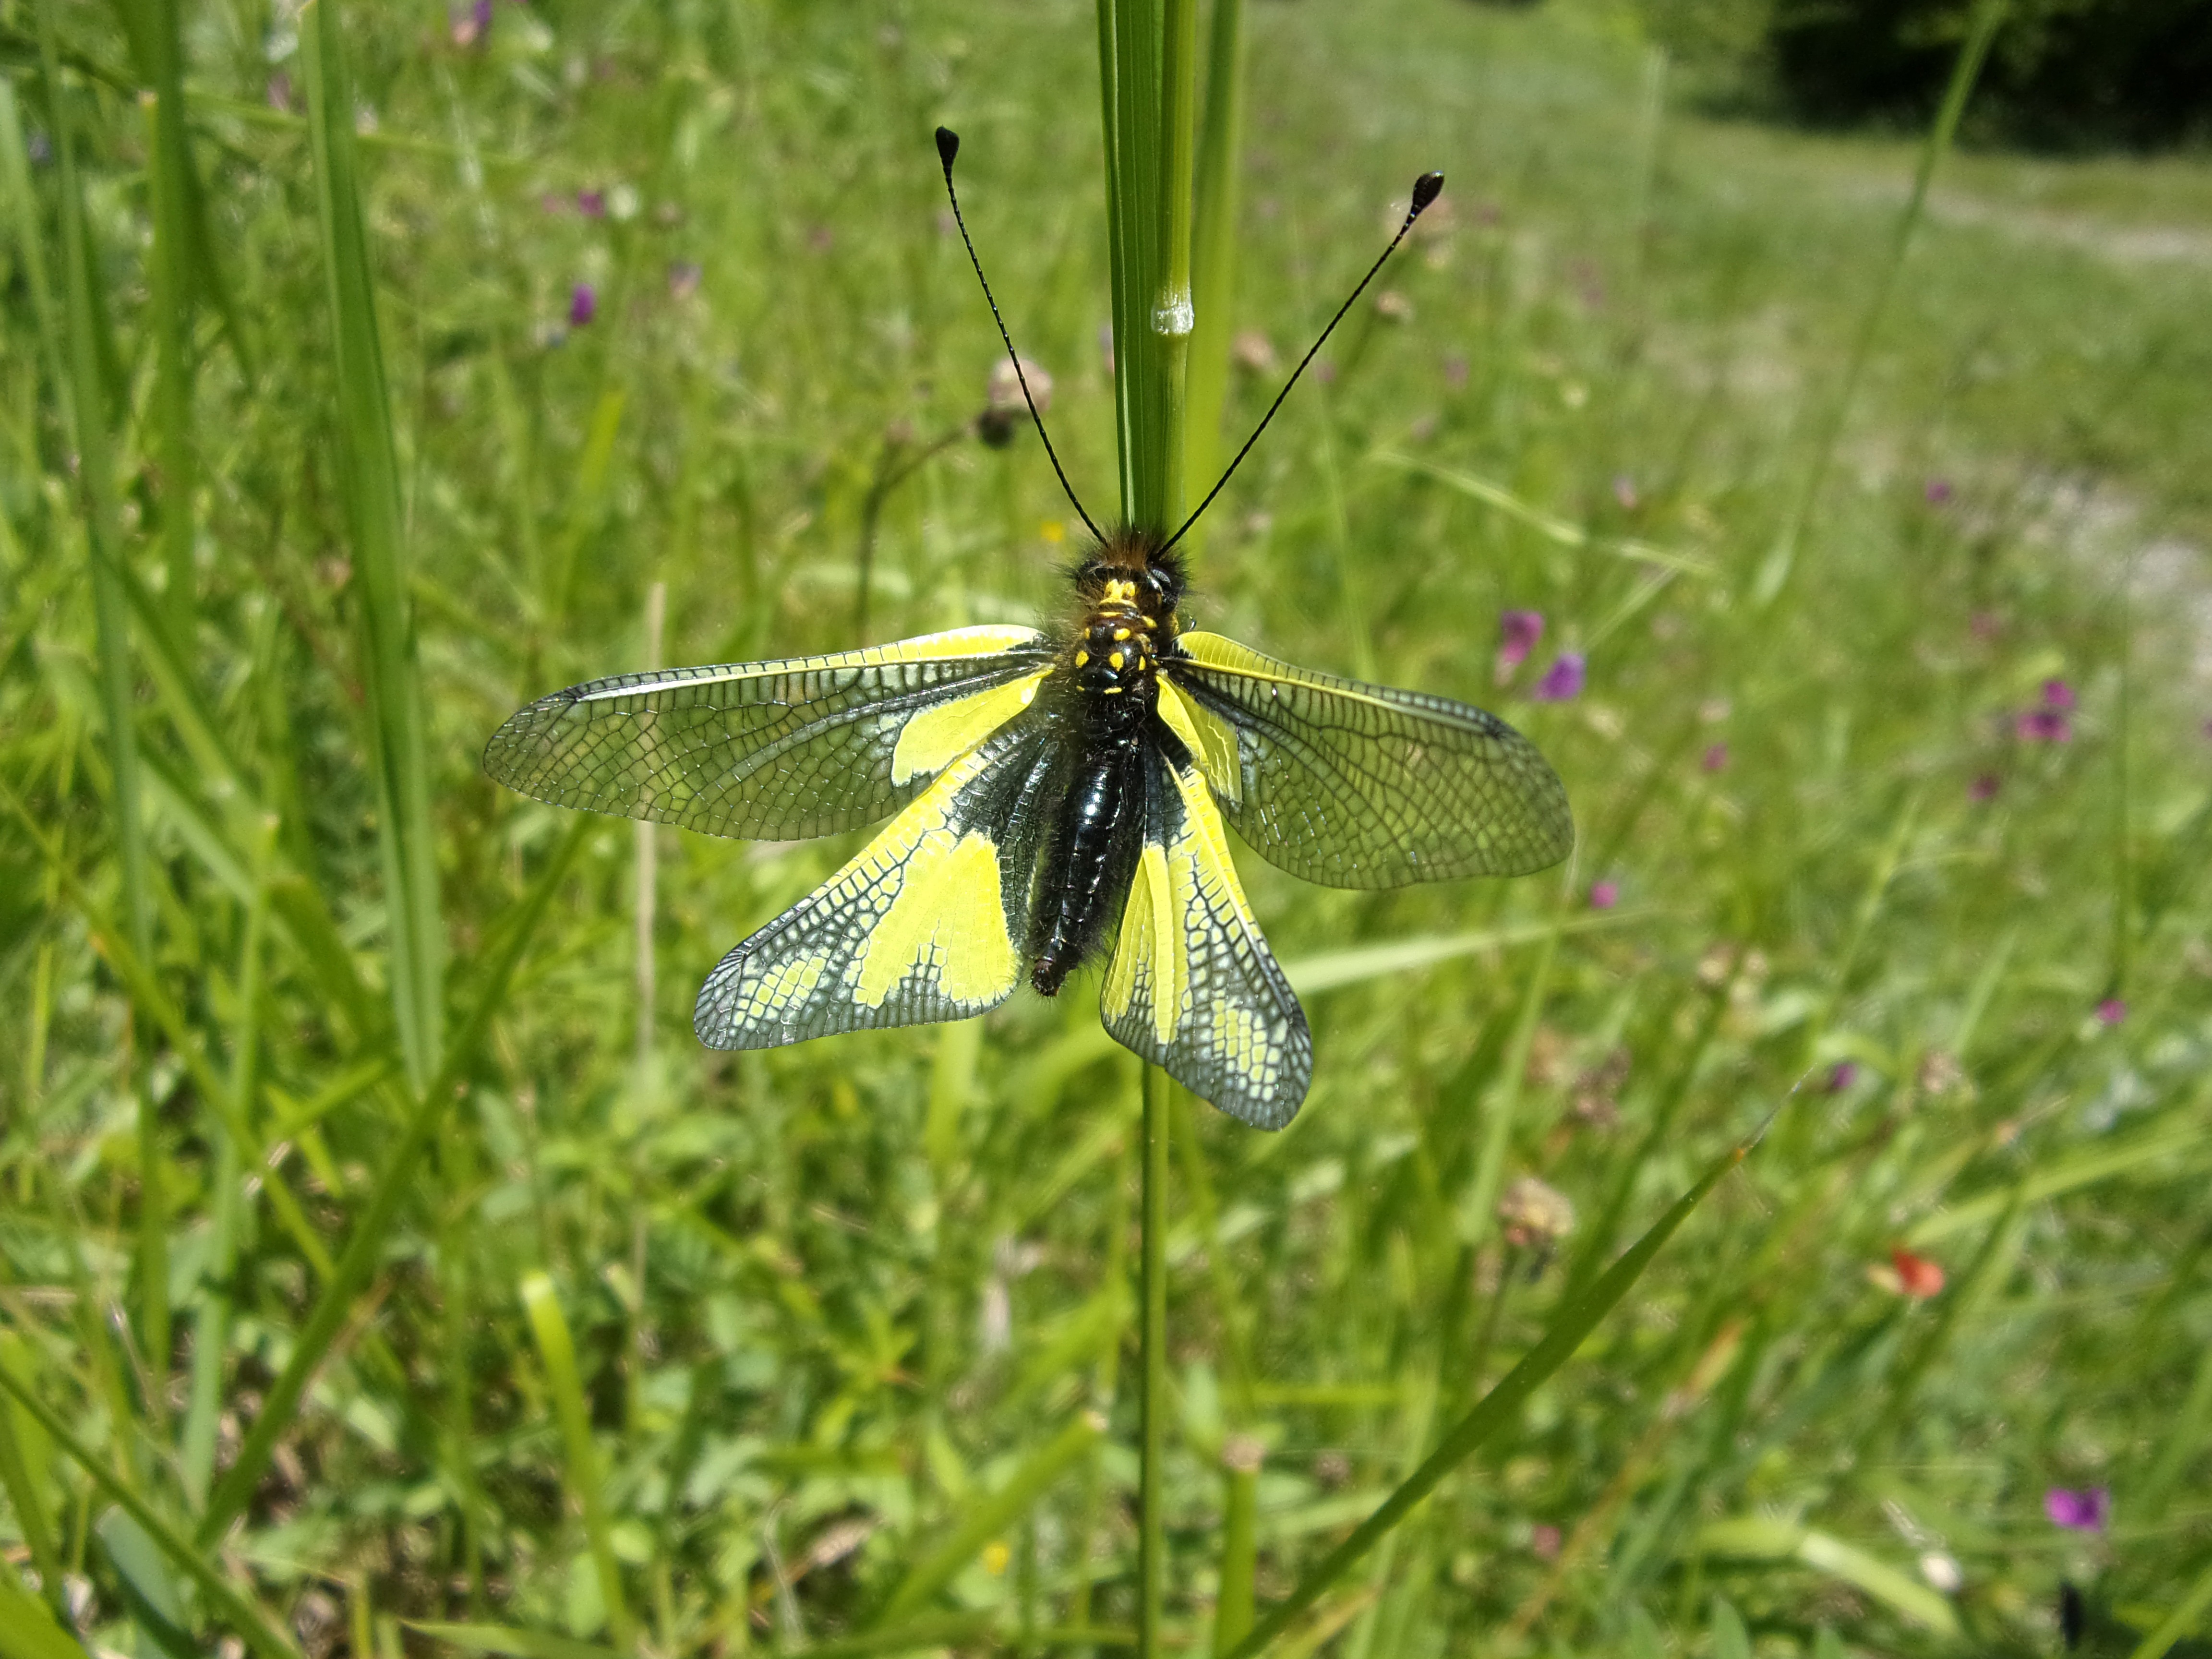
nature, wing, meadow, prairie, flower, insect, macro, butterfly, fauna, invertebrate, cevennes, macro photography, arthropod, pollinator, moths and butterflies, lycaenid, brush footed butterfly, colias